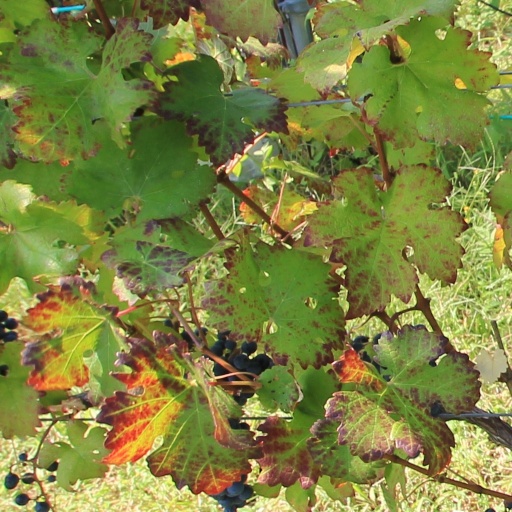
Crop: grape